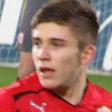
Age: 17